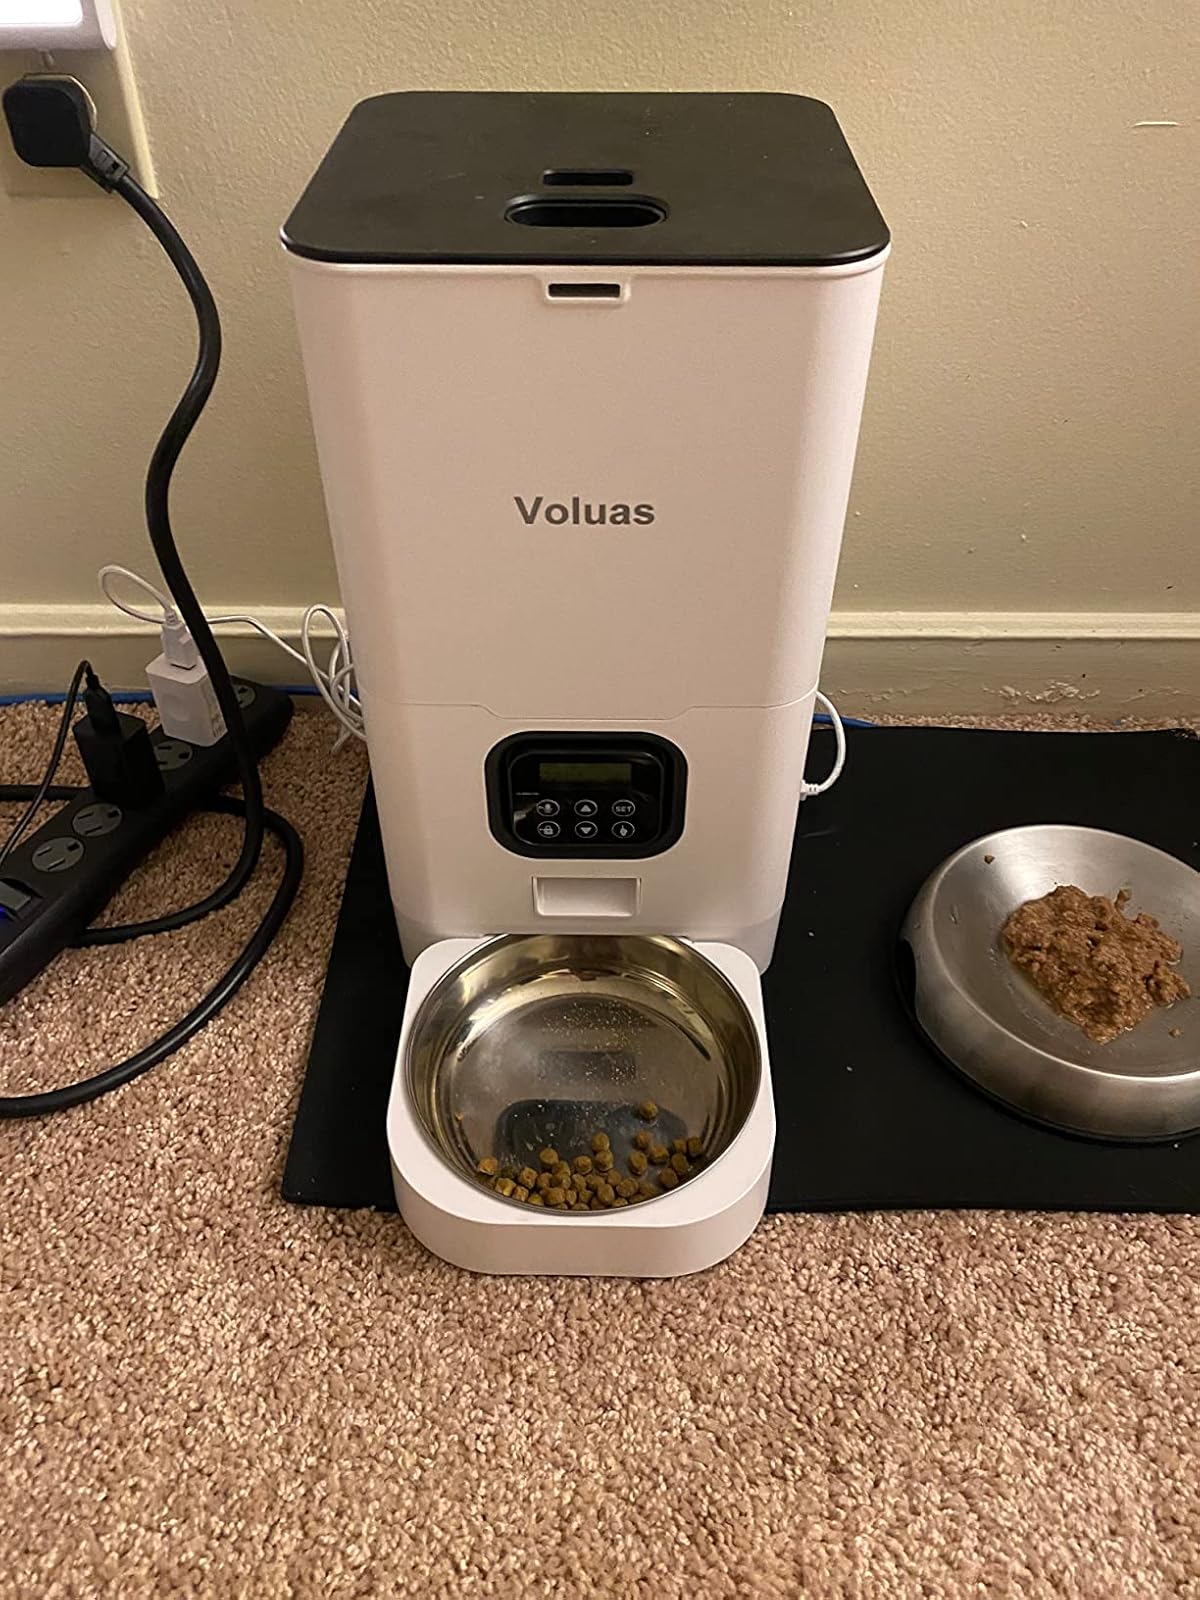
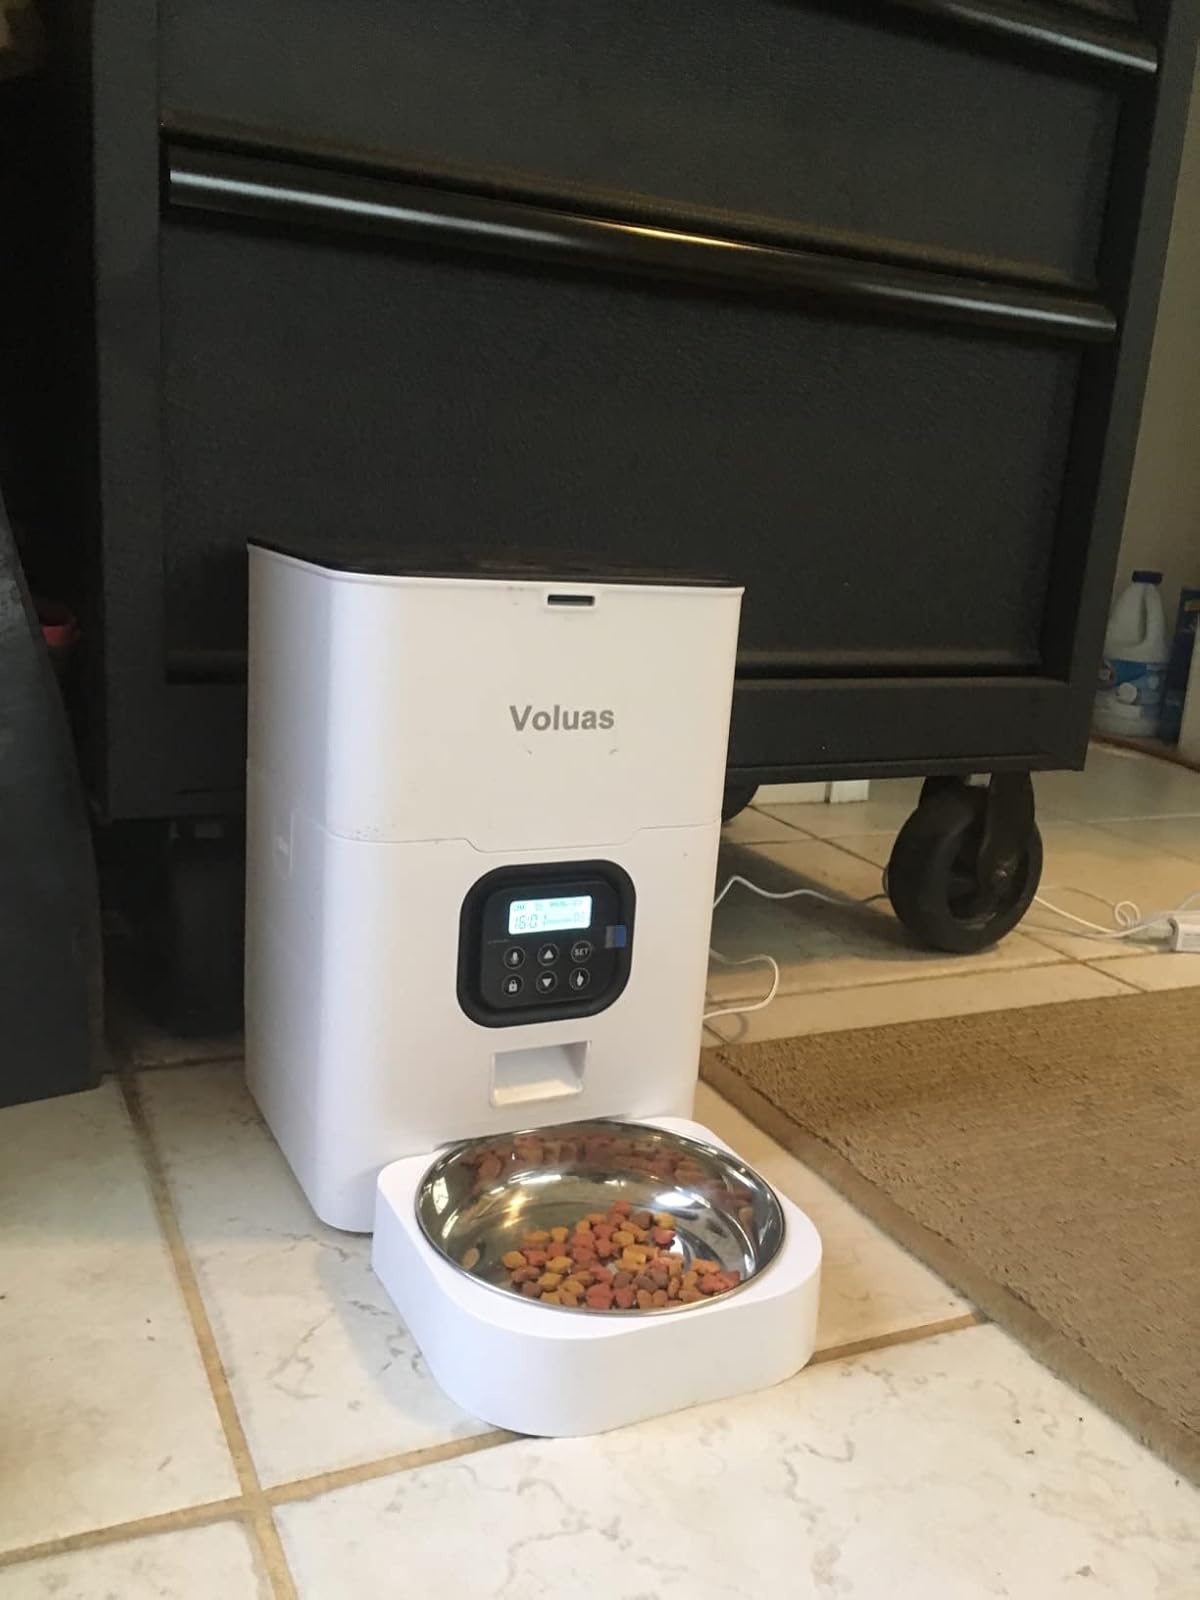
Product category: items_feeder
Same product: yes